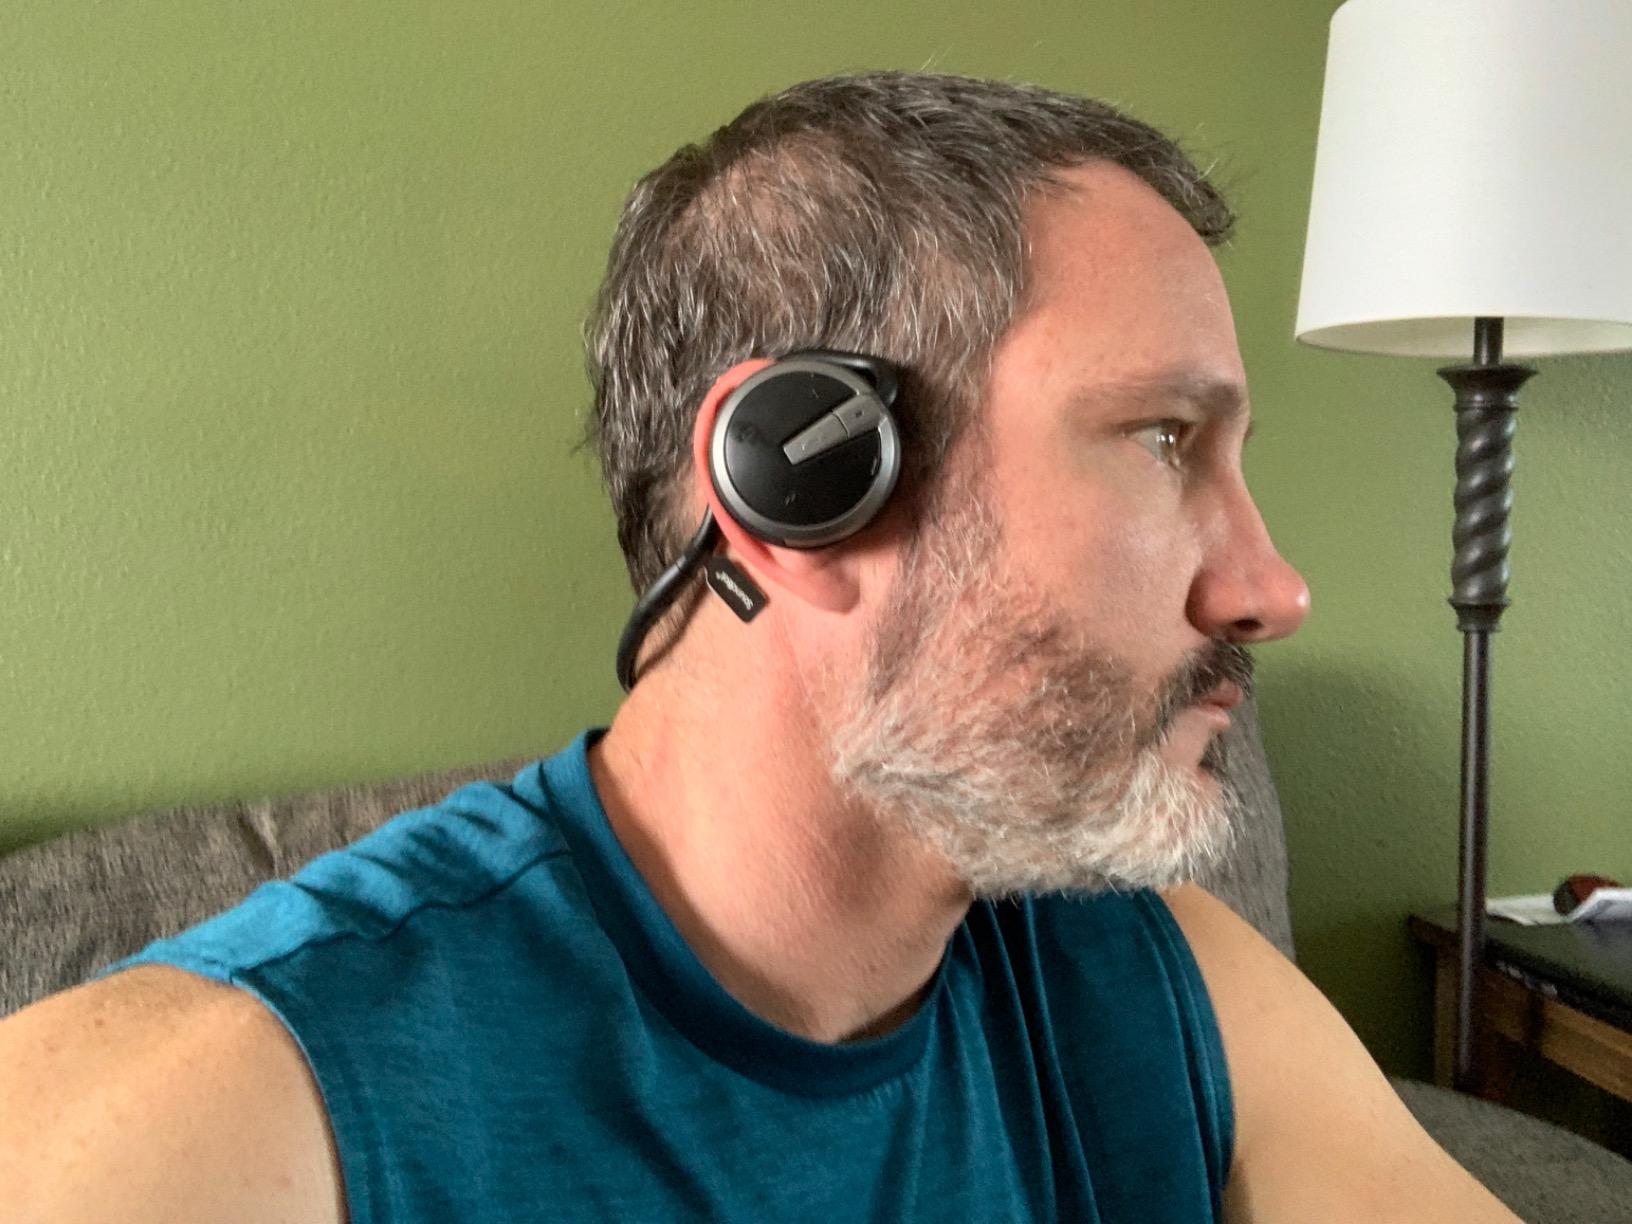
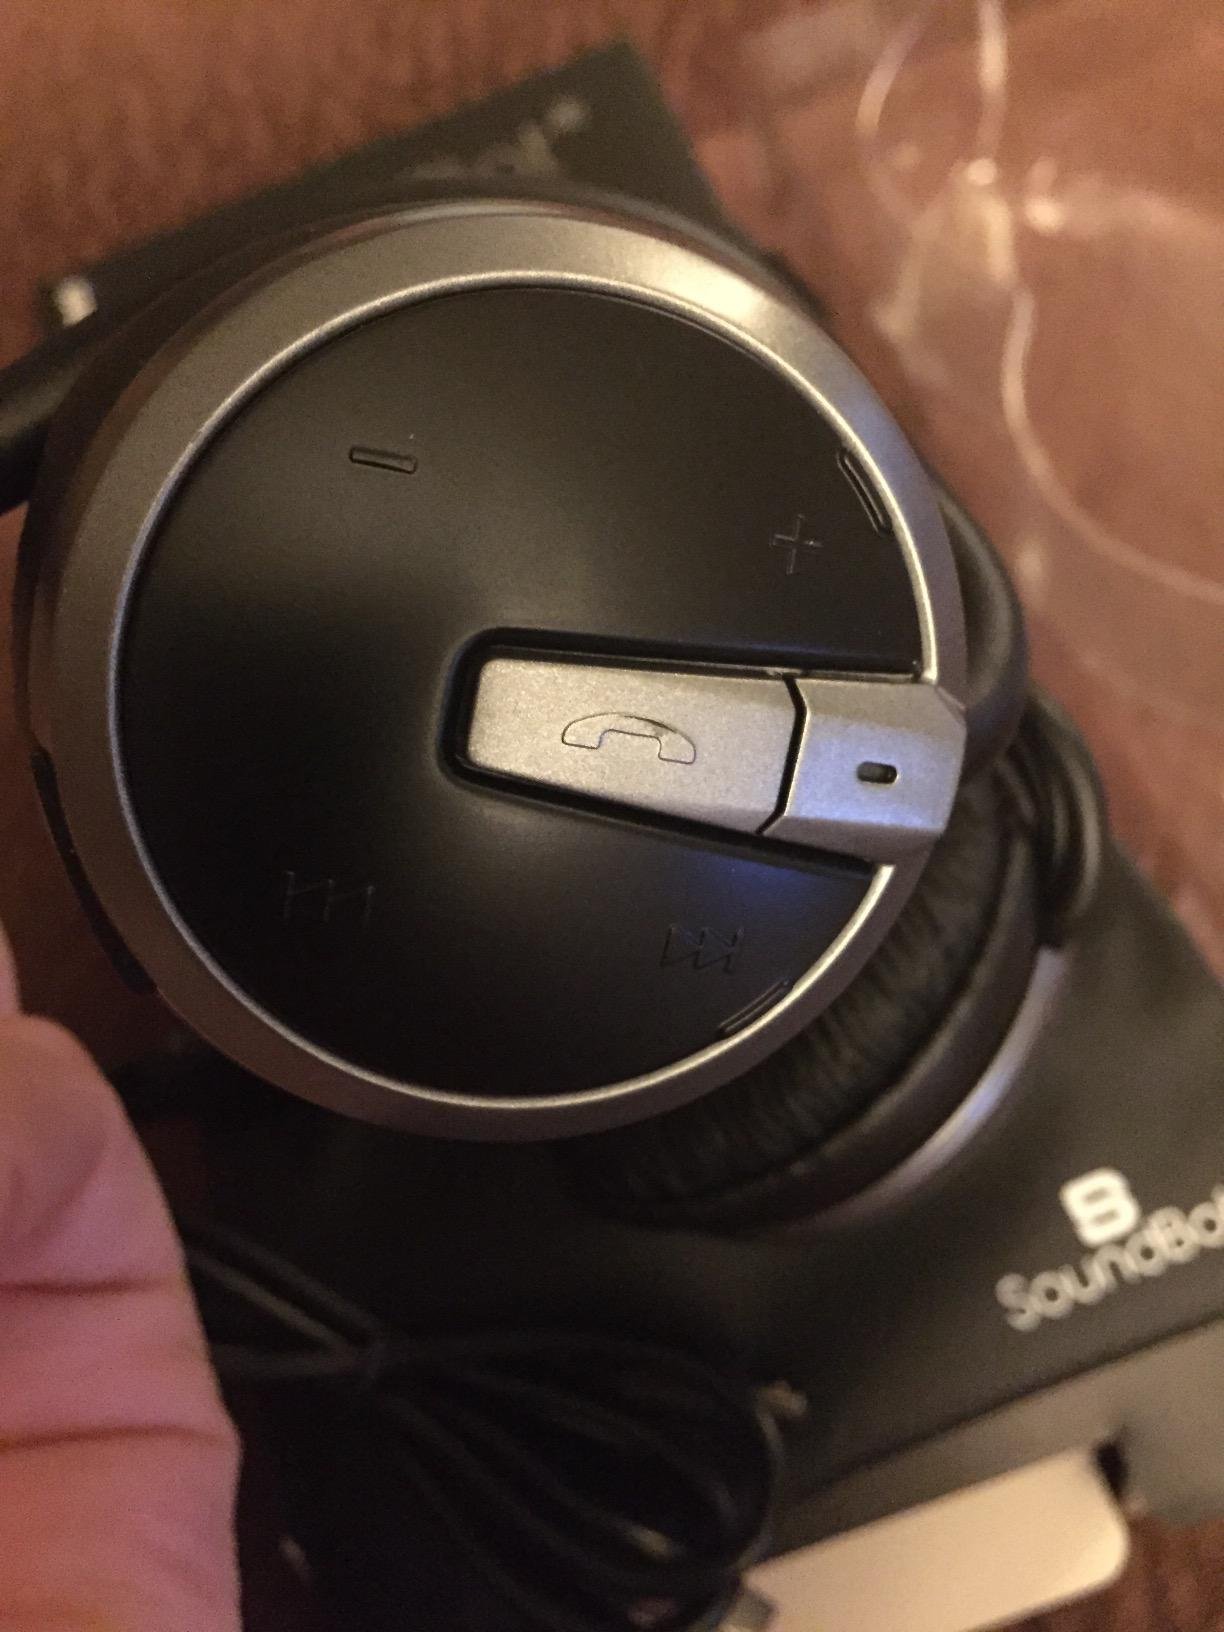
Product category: headphones
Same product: yes